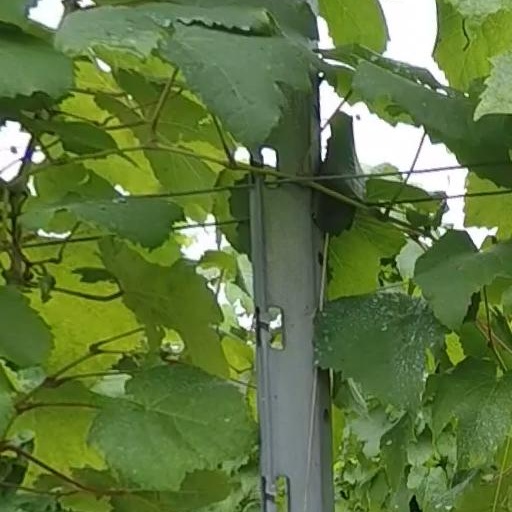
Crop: grape